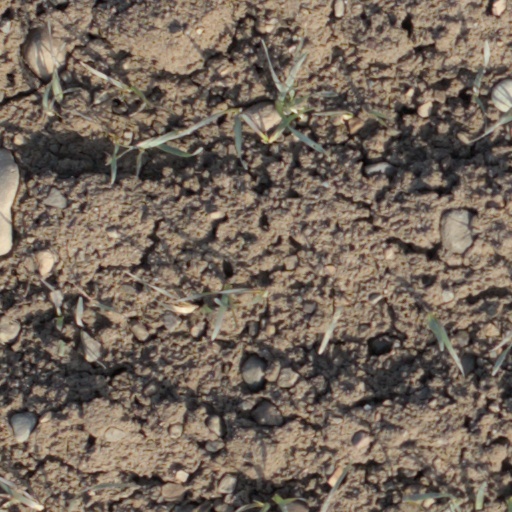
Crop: wheat